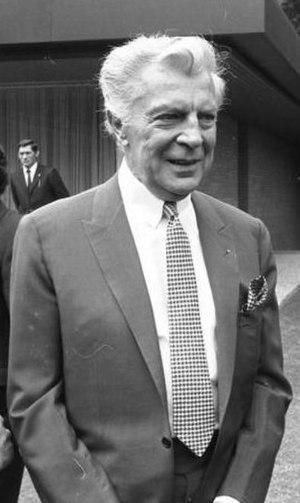
Viktor de Bowa, né Victor Paul Karl Kowalczyk le 8 mars 1904 à Hohkirch, Royaume de Prusse, aujourd'hui Przesieczany, Pologne et mort le 8 avril 1973 à Berlin-Ouest, Allemagne de l'Ouest, est un acteur de théâtre et de cinéma, un réalisateur, un chansonnier, un conteur et un humoriste.